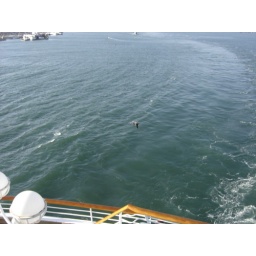
The big gray bird in the middle of the shot- Ensenada